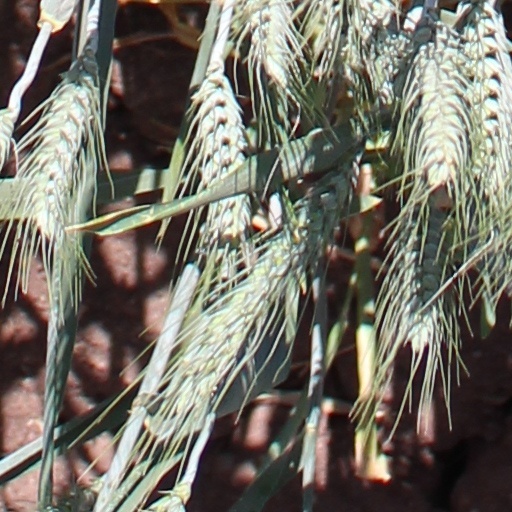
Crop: wheat